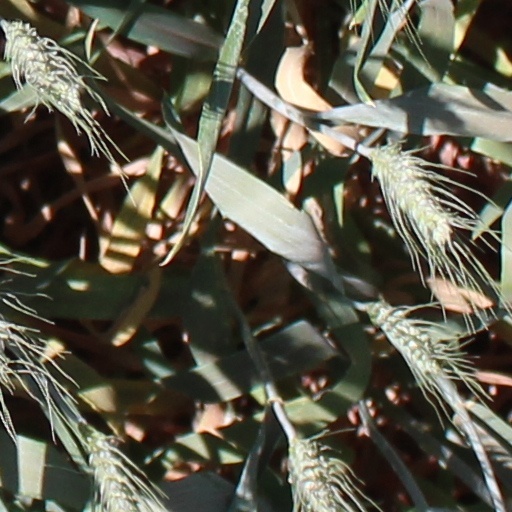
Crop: wheat